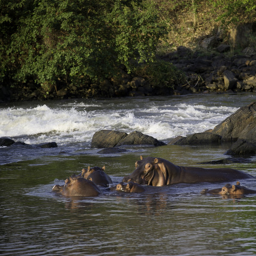
unusually , for such a fast river , you 'll find plenty of hippos and large crocodiles .